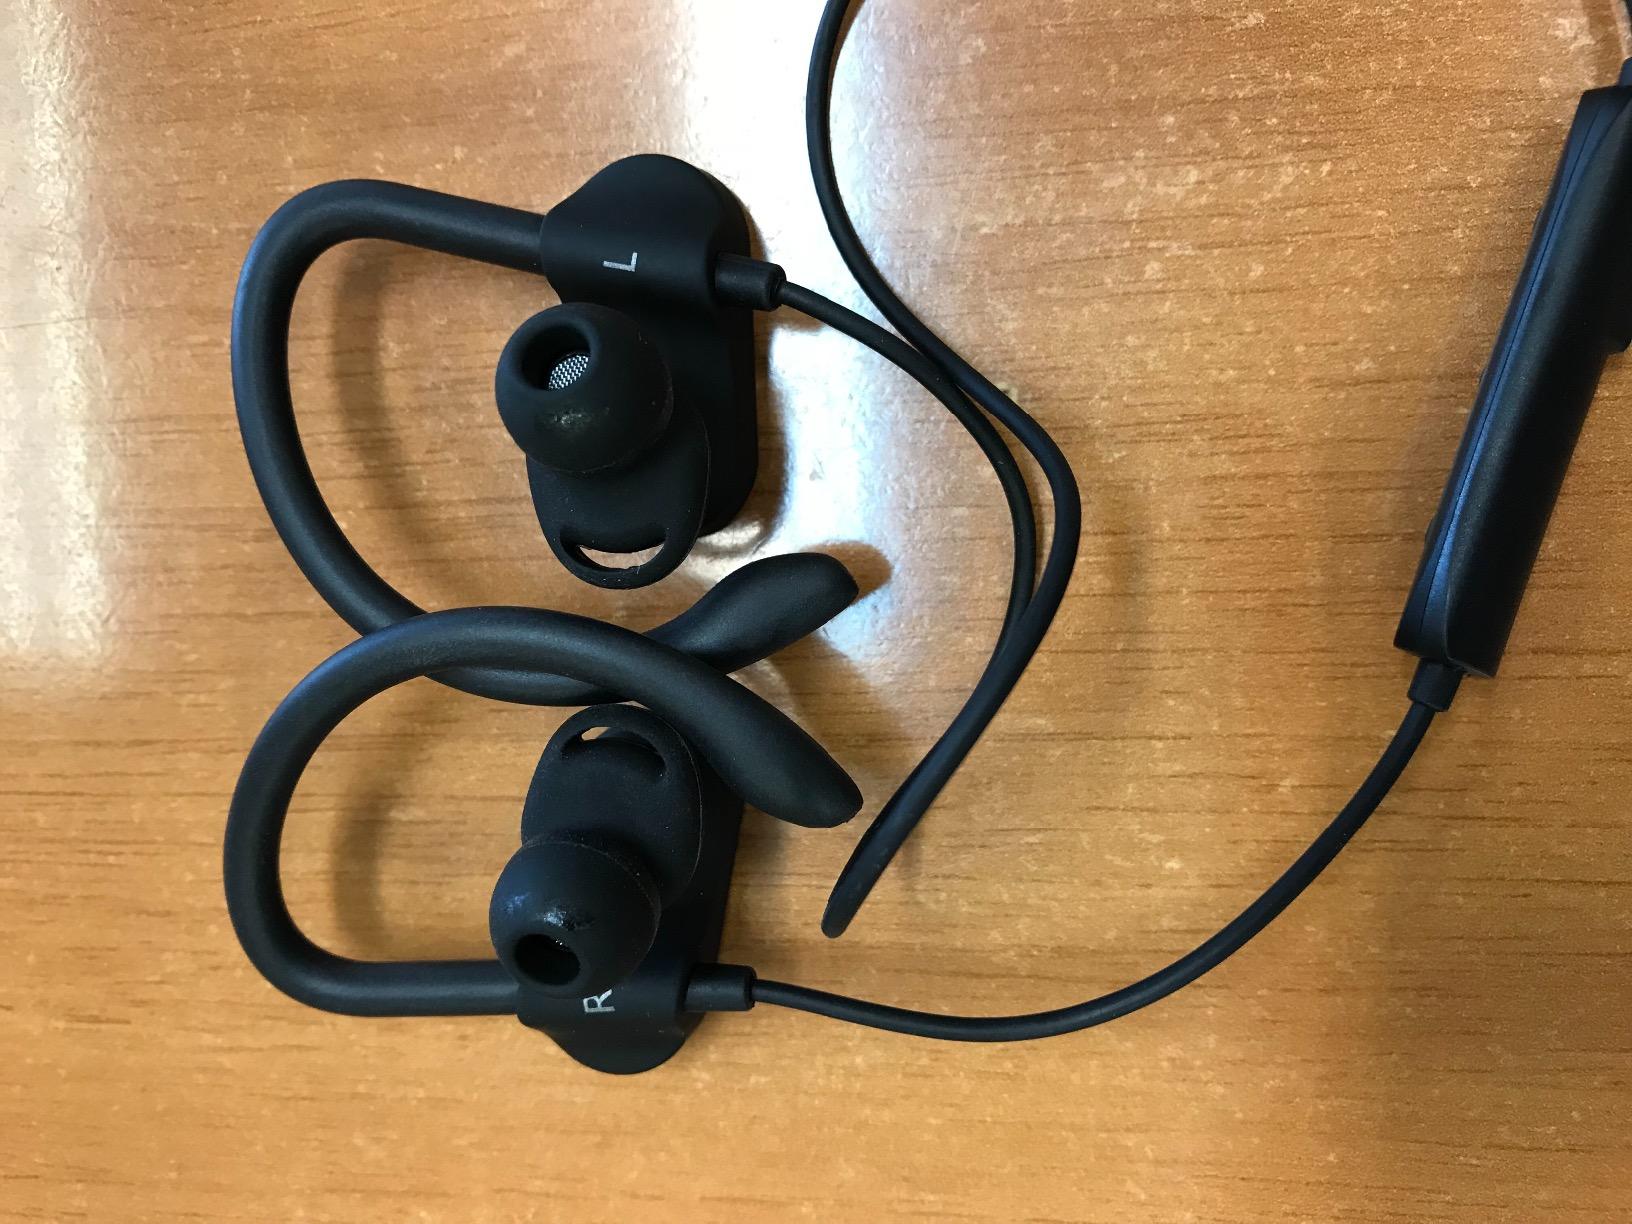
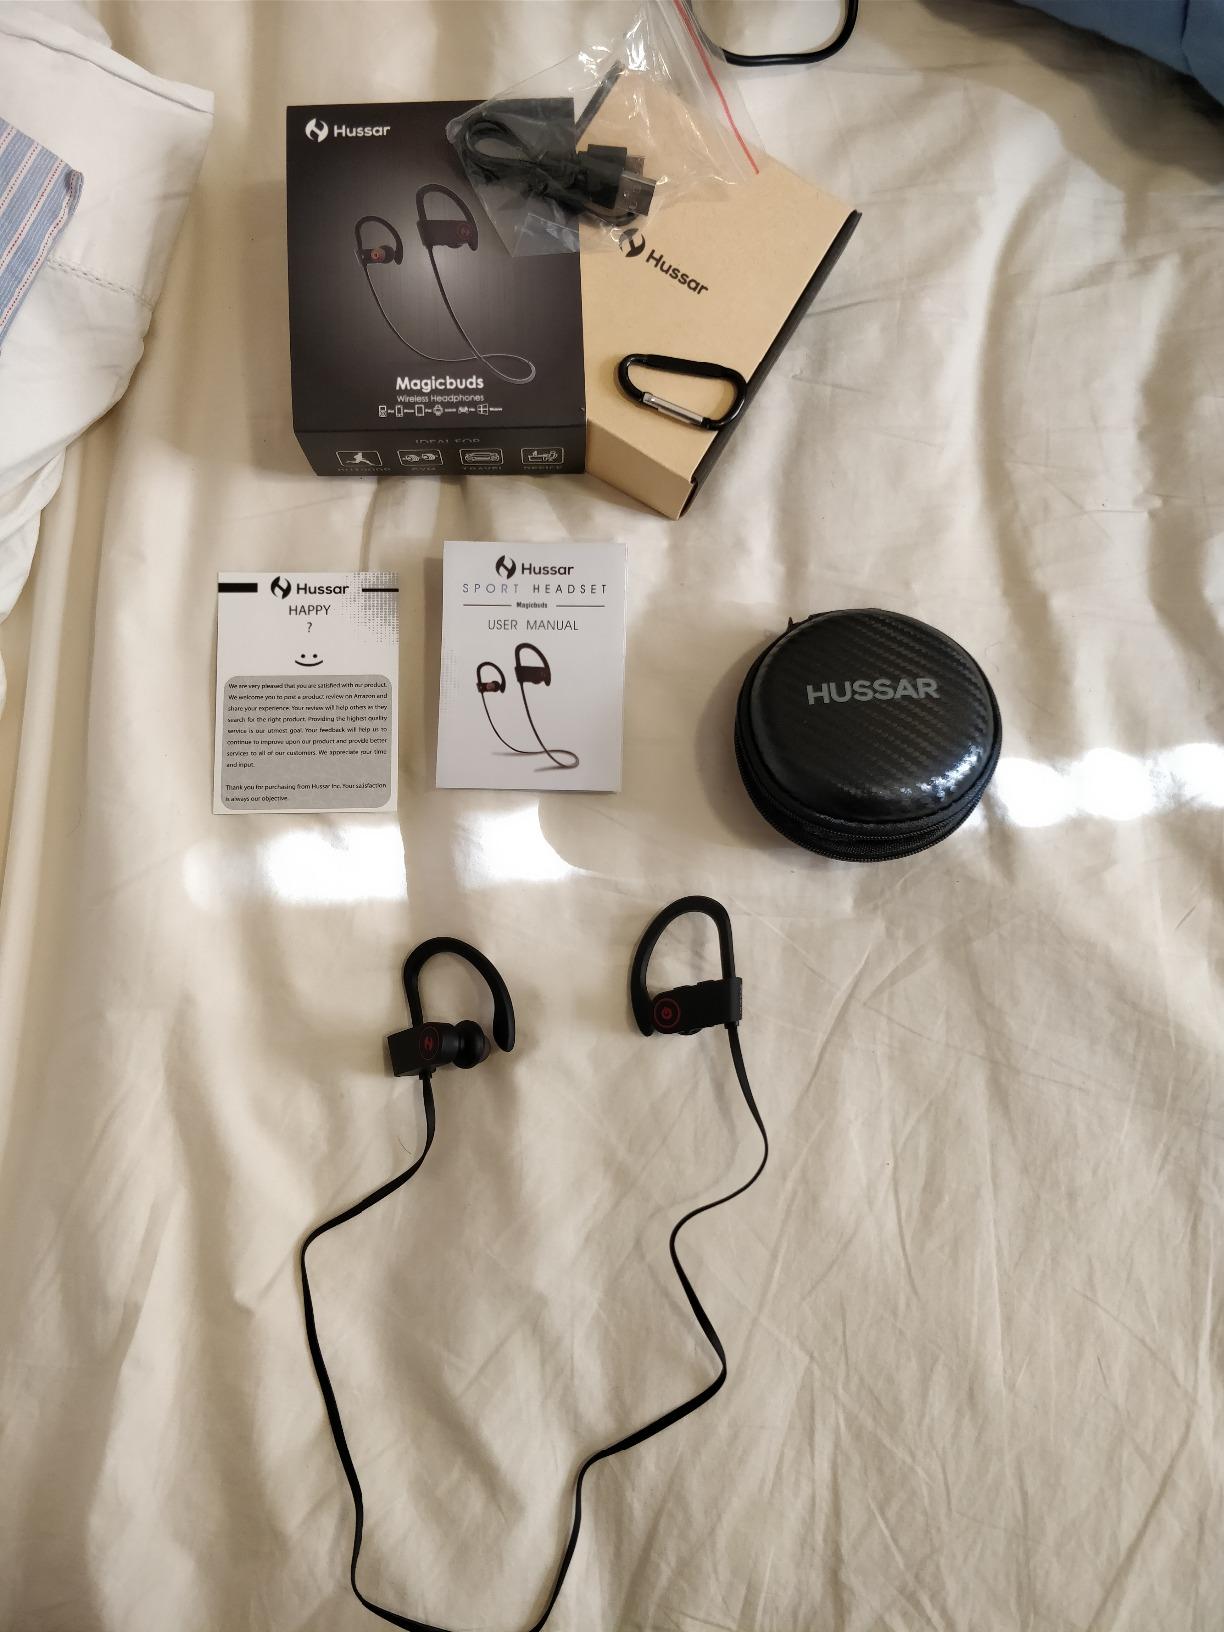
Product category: headphones
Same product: no